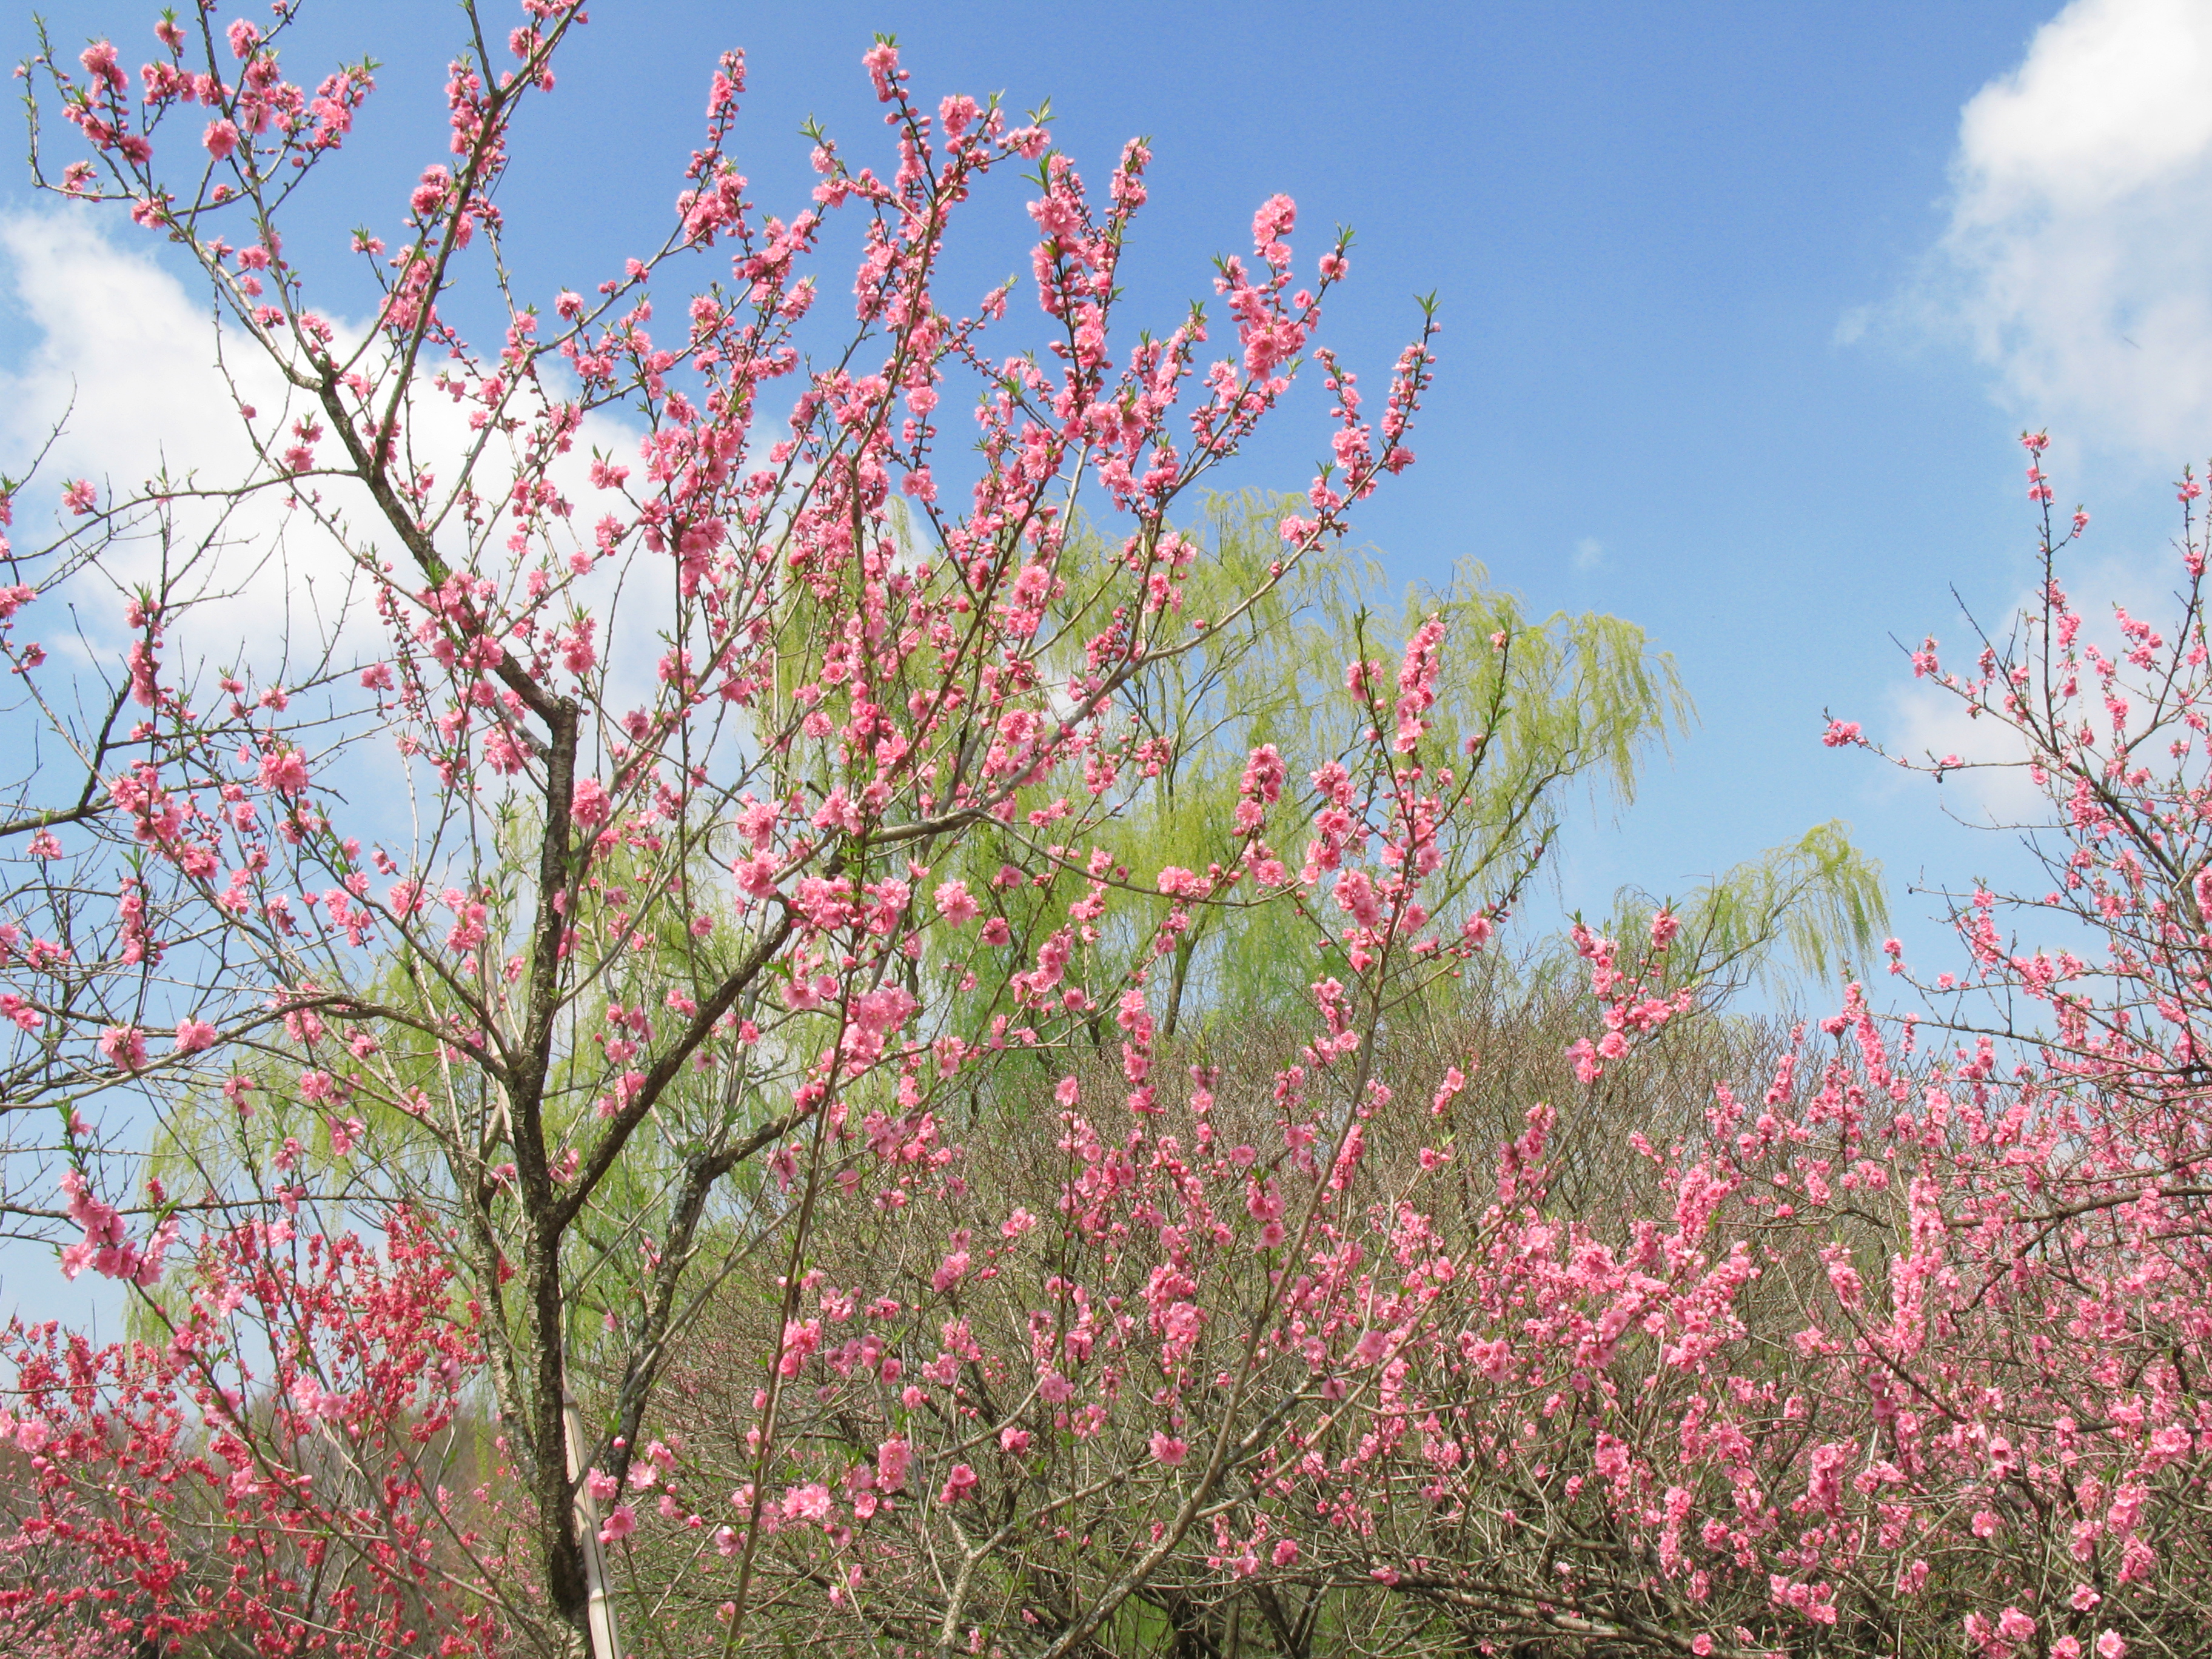
tree, branch, blossom, plant, leaf, flower, spring, high, produce, botany, pink, flora, season, cherry blossom, wildflower, cool image, willow, shrub, peach, hires, flowerpicturesnolimits, hi, res, powershotg7, canong7, persica, amygdalus, flowering plant, woody plant, land plant